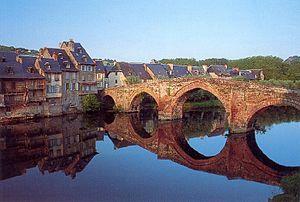
Espalion (Aveyron, Midi-Pyrénées, France)
Espalion est une commune française située dans le nord du département de l'Aveyron, en région Occitanie.
Le sentier de grande randonnée 6 est un itinéraire de randonnée français. Il part de Langon en Gironde et se termine à Saint-Paul-sur-Ubaye dans les Alpes-de-Haute-Provence. Il relie l'Aquitaine aux Alpes françaises en passant par le sud du Massif central.
La liste des ponts médiévaux en France comprend tous les ponts construits entre 500 et 1500 de l'ère commune dans la France actuelle, qui inclut donc les régions qui ne faisaient pas partie de la France au Moyen Âge, telles que la Bourgogne, l'Alsace, la Lorraine et la Savoie. Avec les ponts romains qui subsistent, il existe plus ou moins 700 structures connues en France.